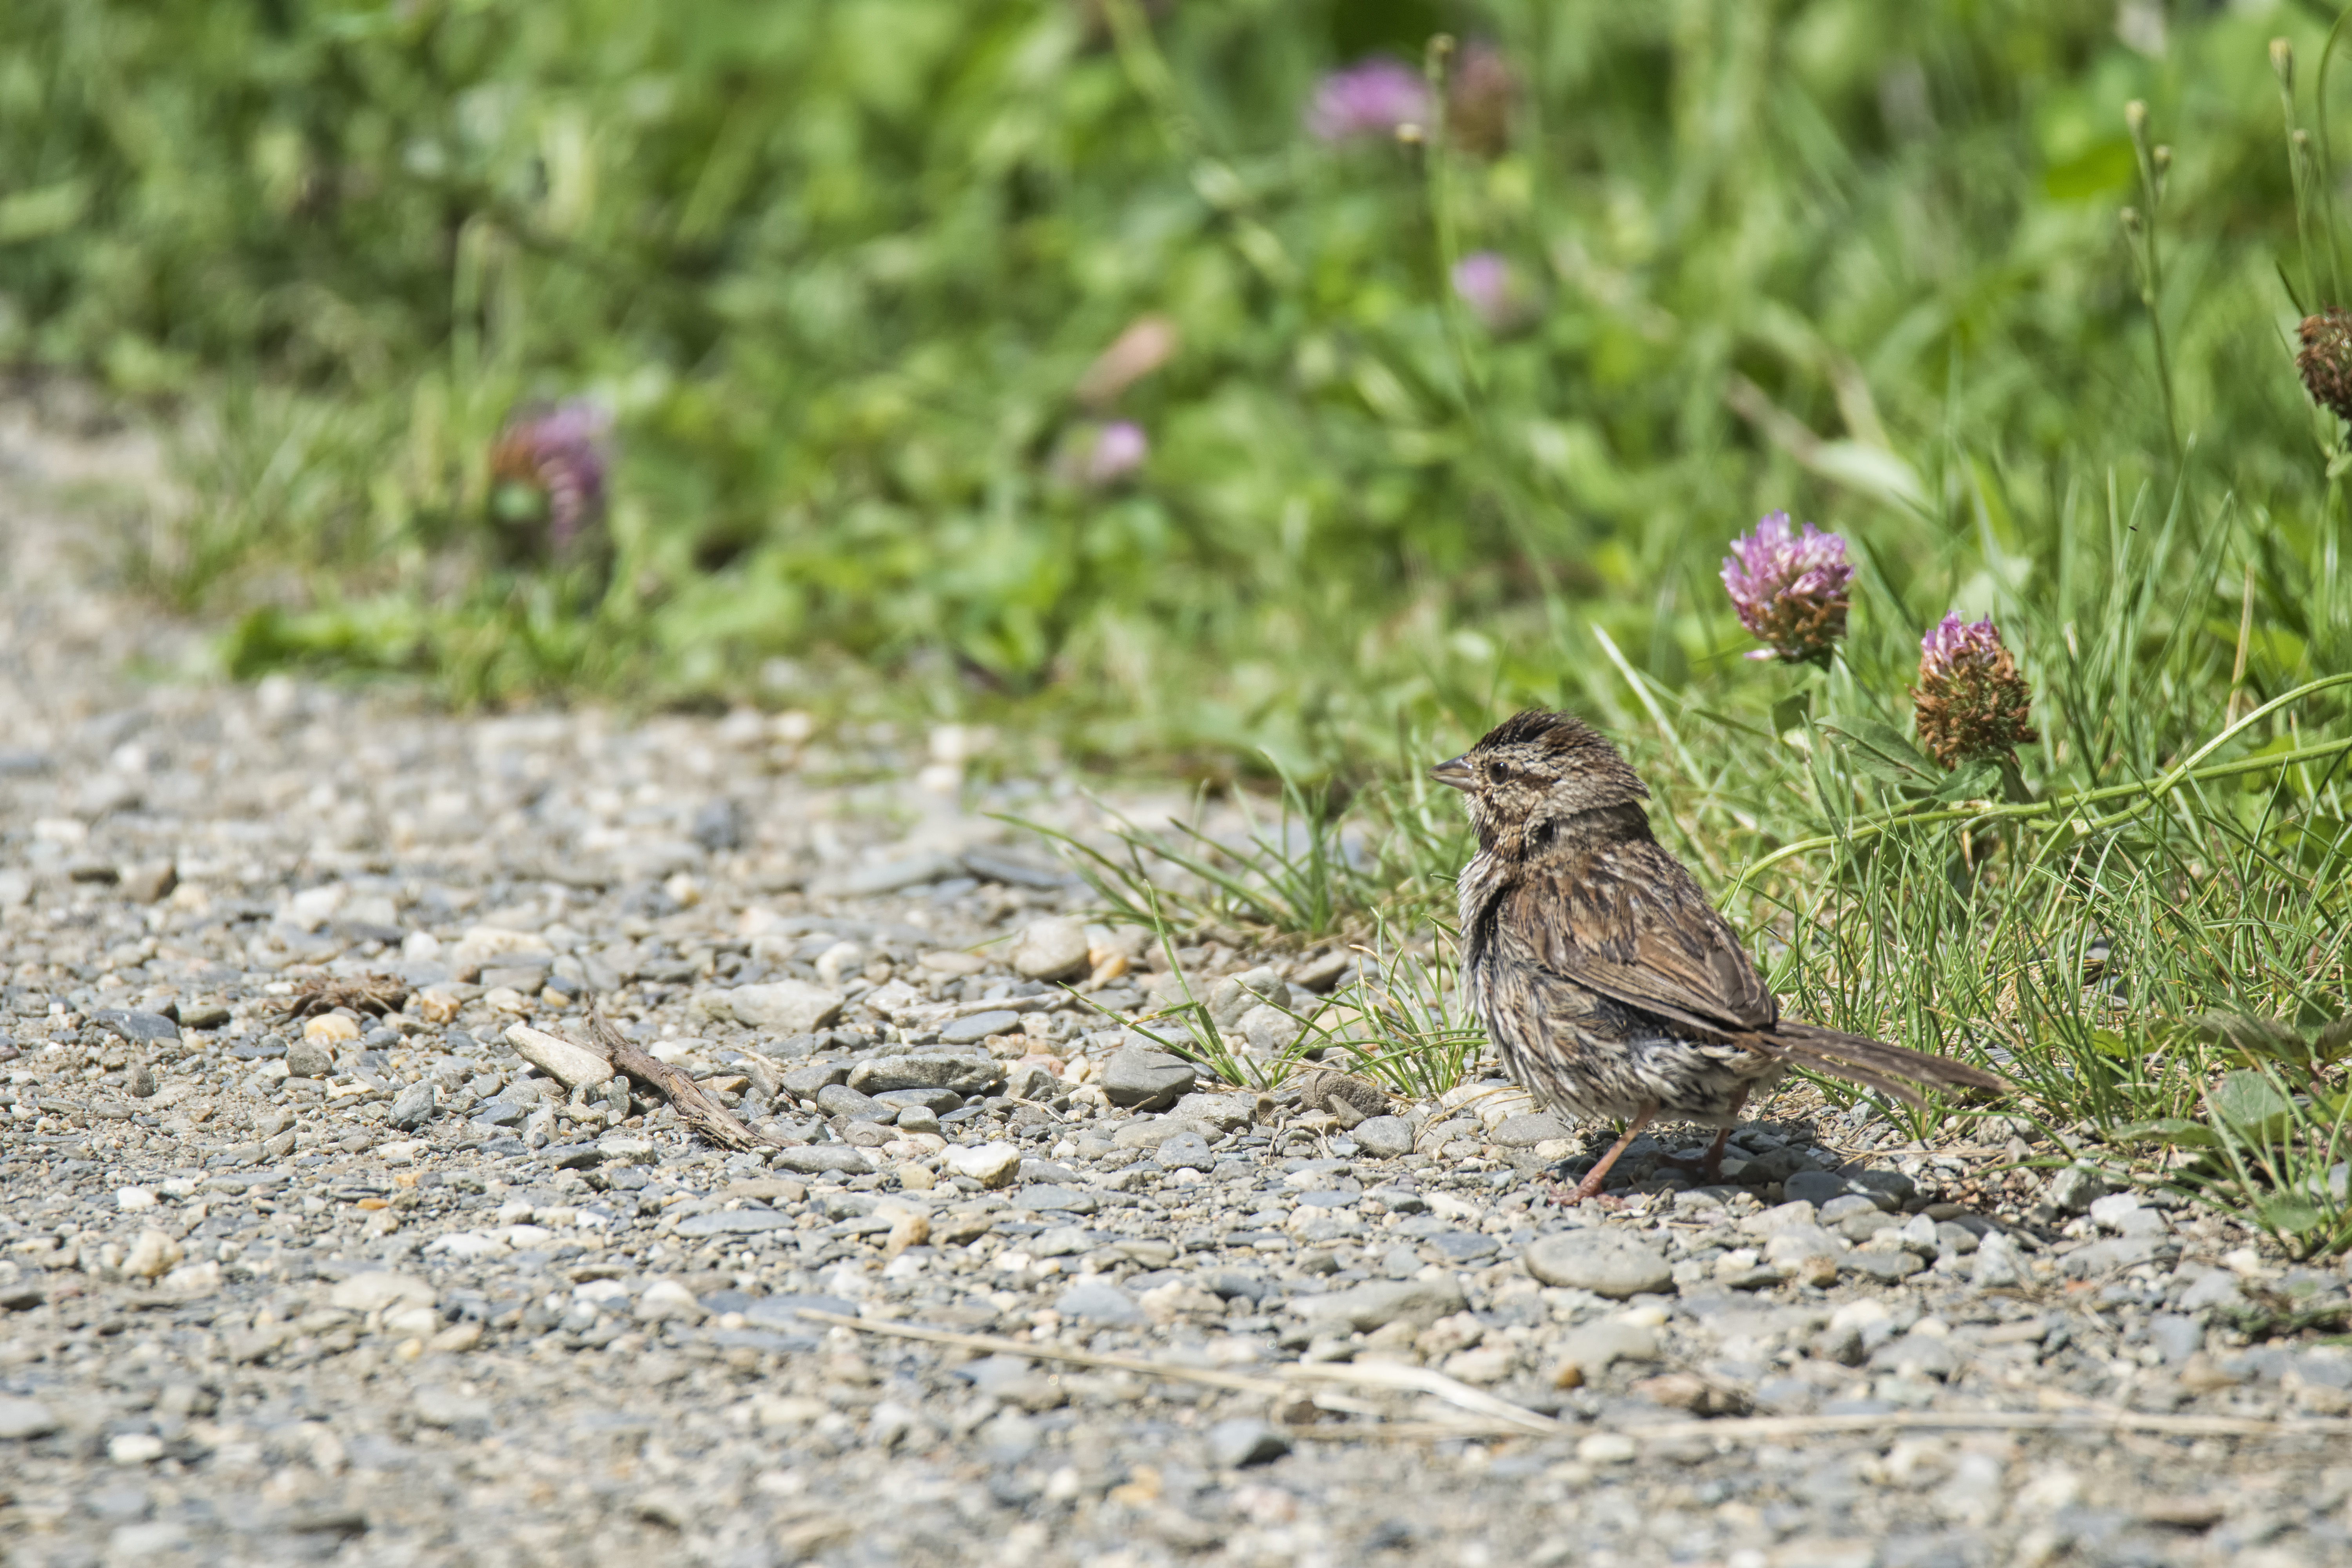
nature, bird, flower, wildlife, fauna, canada, vertebrate, sparrow, quebec, song, sherbrooke, oiseau, bruant, chanteur, perching bird